Entren Los Que Quieran

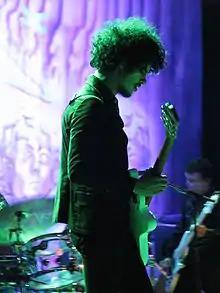
Puerto Rican-American guitarist Omar Rodríguez-López of The Mars Volta appears on "Calma Pueblo".

With the lyrics on "Entren Los Que Quieran", Residente took a more political approach, inspired by events that transpired after the last album. "Calma Pueblo" discusses various topics including dishonest politicians, lip-synching in live performances, and payola. Residente also references Calle 13's sponsors with the line "Adidas doesn't use me, I use Adidas." Residente originally wrote eight pages of lyrics for "Calma Pueblo", but later "deleted and deleted" many of the words, as he felt that the song's subject matter "can come off like cheap pamphleteering. And that's not what I wanted to do." "Digo Lo Que Pienso" has been labeled as a "scathing attack" on San Juan mayor Jorge Santini.